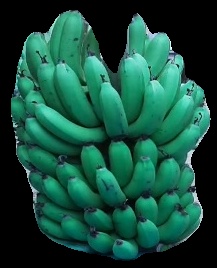
Variety: pachbale
Grade: grade2